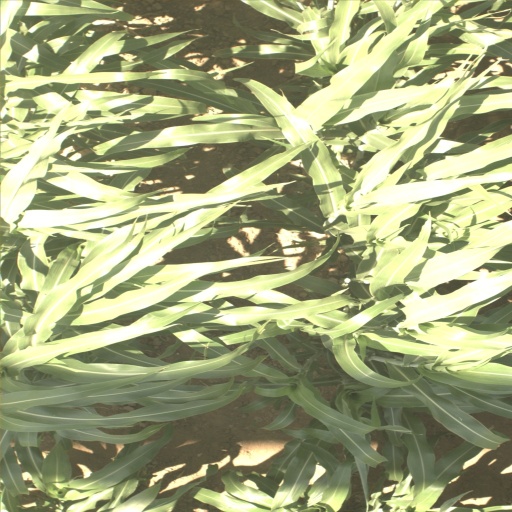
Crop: sorghum